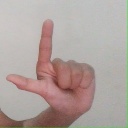
अक्षर: ल